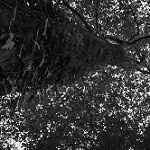
Label: B & W